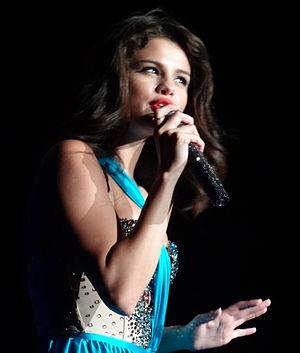
La discographie de Selena Gomez & the Scene, se résume à trois albums studio, un album remix, un EP, sept singles et huit clips vidéos.